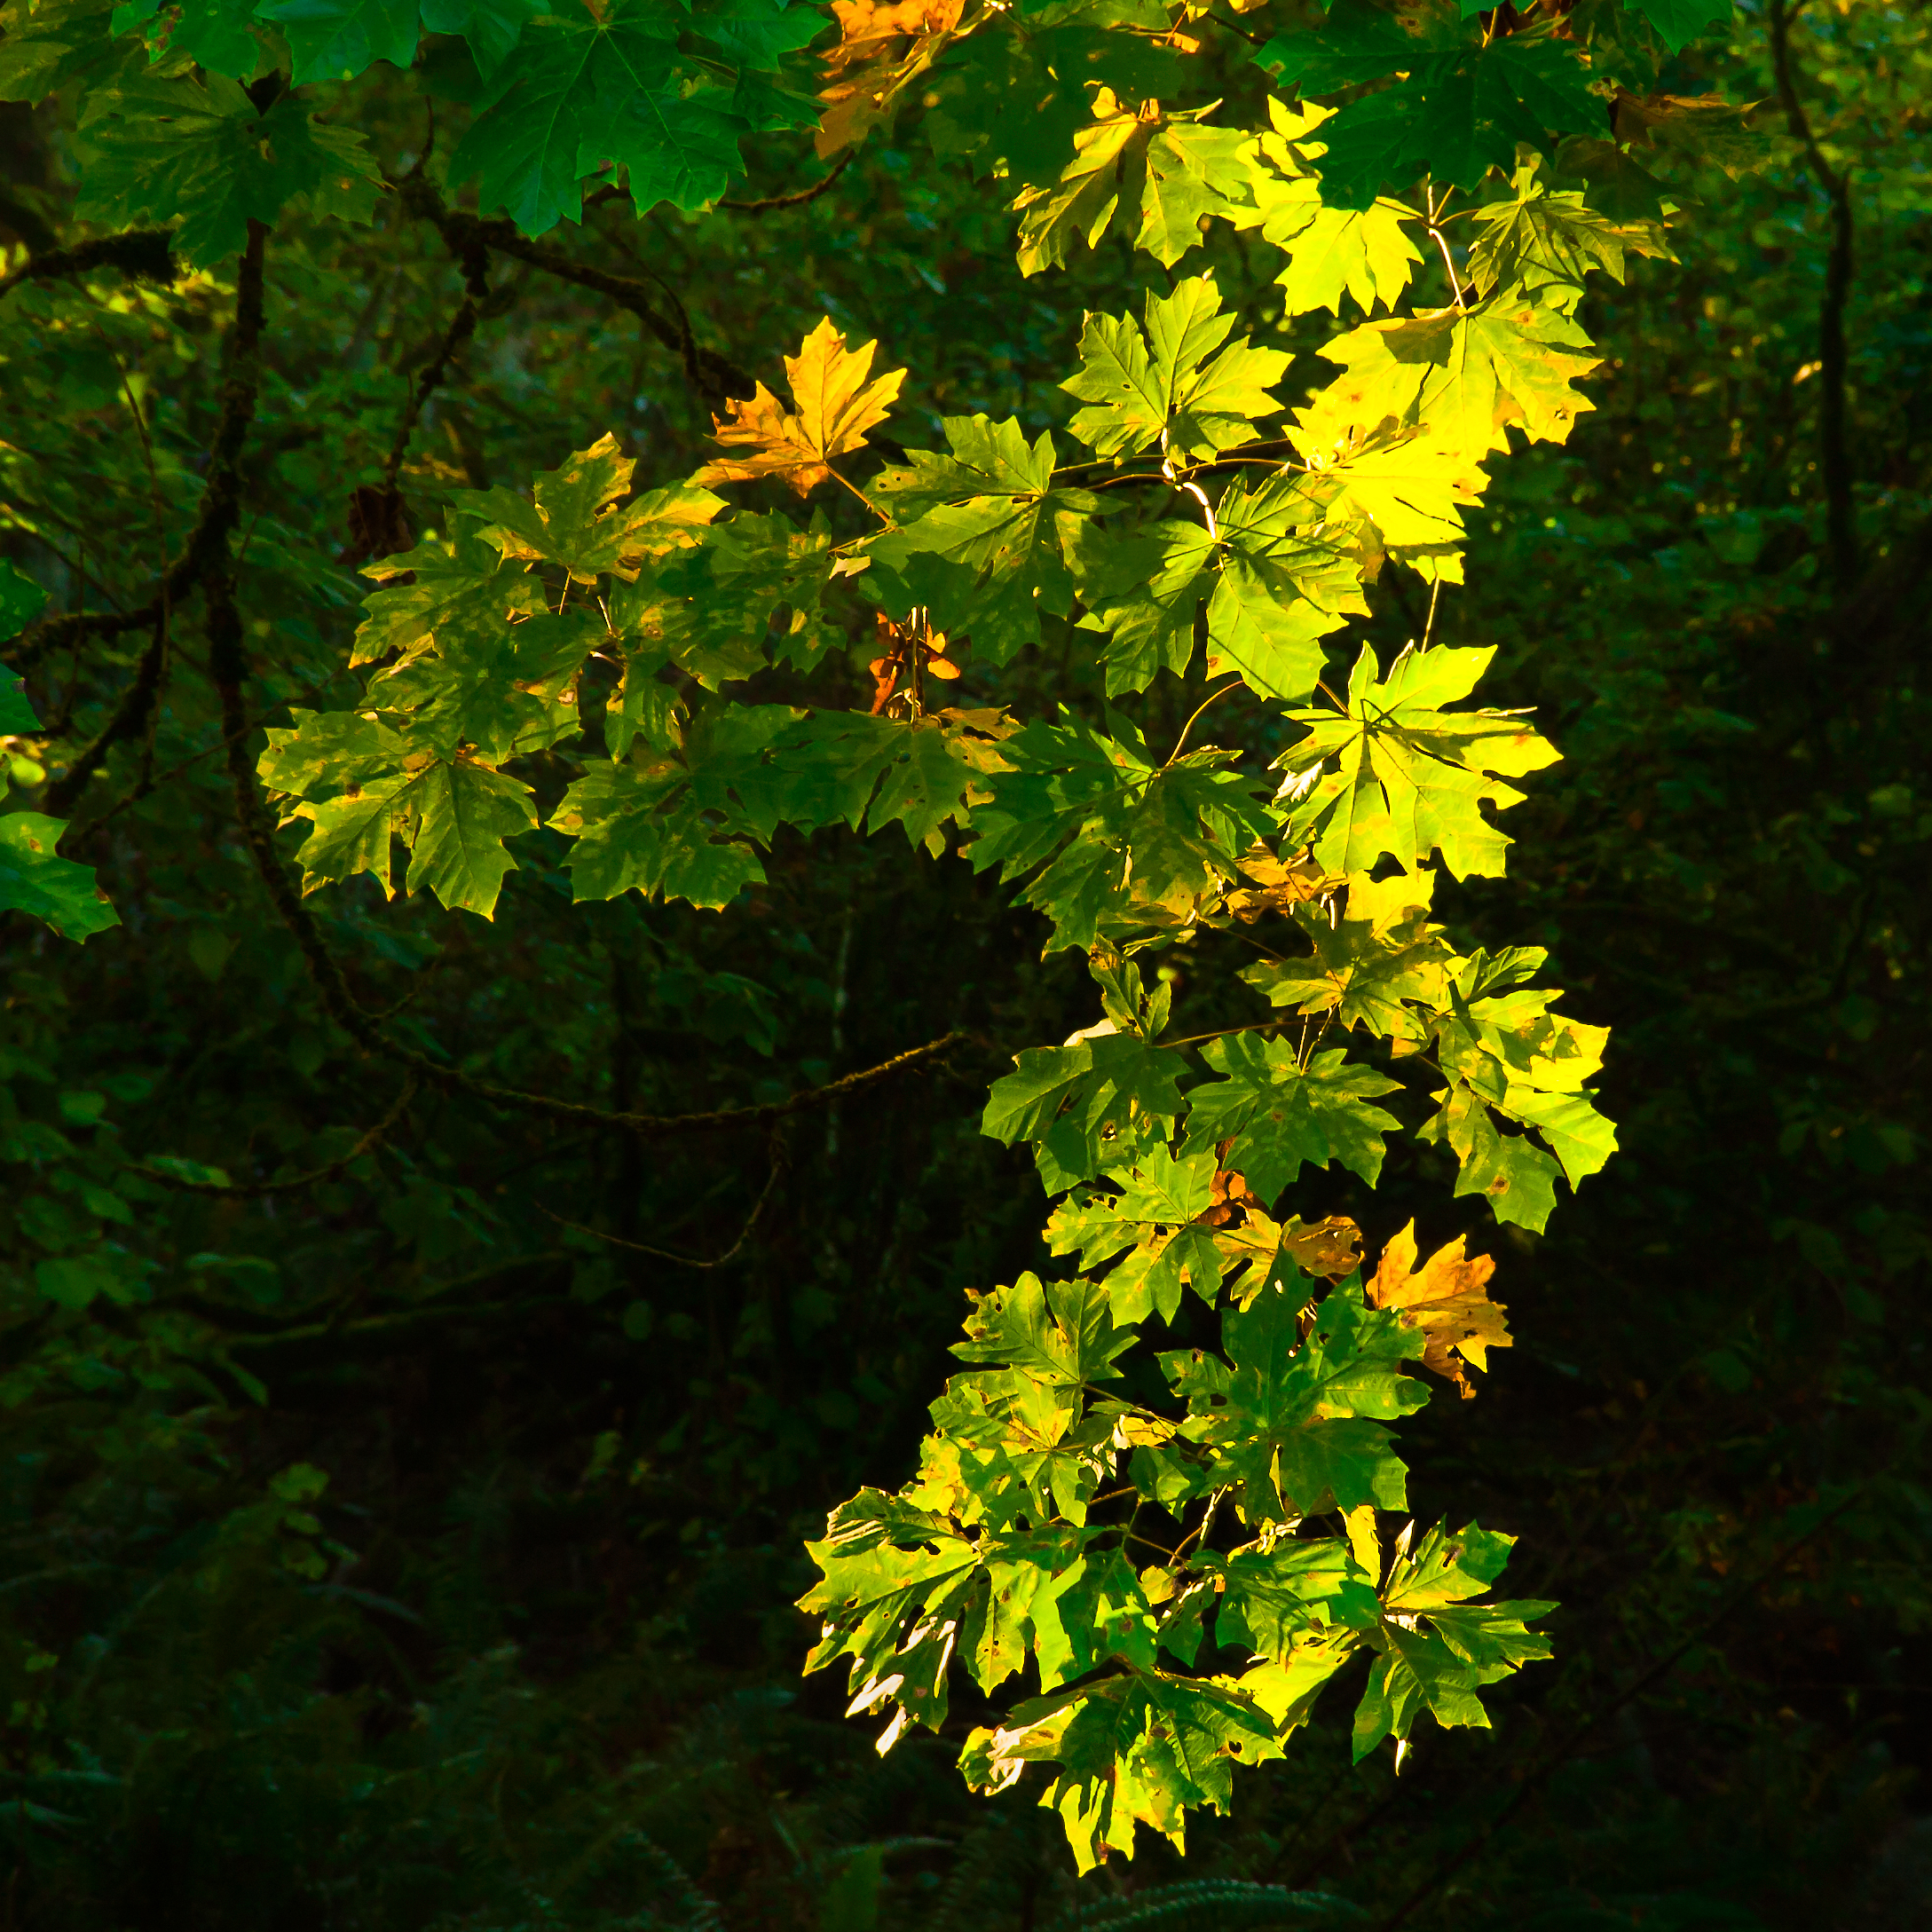
tree, nature, forest, branch, plant, sunlight, leaf, flower, green, autumn, backyard, botany, yellow, flora, season, maple, maple tree, maple leaf, leaves, shrub, deciduous, morninglight, backlit, woodland, flowering plant, maidenhair tree, woody plant, land plant